Ollie Carnegie

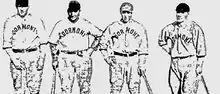
Ollie Carnegie "(third from the left)" pictured with teammates of the Dormont, Pennsylvania semi-professional baseball team.

In 1928, Carnegie continued his tenure in the semi-professional Allegheny County league after he signed with the Beaver Falls Elks. The Elks represented Beaver Falls, Pennsylvania. On June 22, 1928, "The Pittsburgh Press" noted that Carnegie was a "home run idol" to fans. On July 5, 1928, Carnegie hit two home runs and two singles in a game against the Canton, Pennsylvania baseball team. In September 1928, Carnegie joined the South Hills baseball team. In March 1929, it was announced that Carnegie would join the Pitcairn, Pennsylvania baseball team. In June 1929, as a member of the Homewood baseball team, Carnegie hit the longest home run ever at Dormont High Field according to "The Pittsburgh Press". In 1930, he continued playing with the Pitcairn Tossers of the Allegheny County league. During his time in Allegheny County's sandlot league, Carnegie received the nickname "Bambino" and they described him as the "sandlot 'Babe Ruth'". Also during his tenure, Carnegie was described as the "most dangerous and longest clouter in the City semi-pro baseball loop" by "The Pittsburgh Press".